Chicharrón
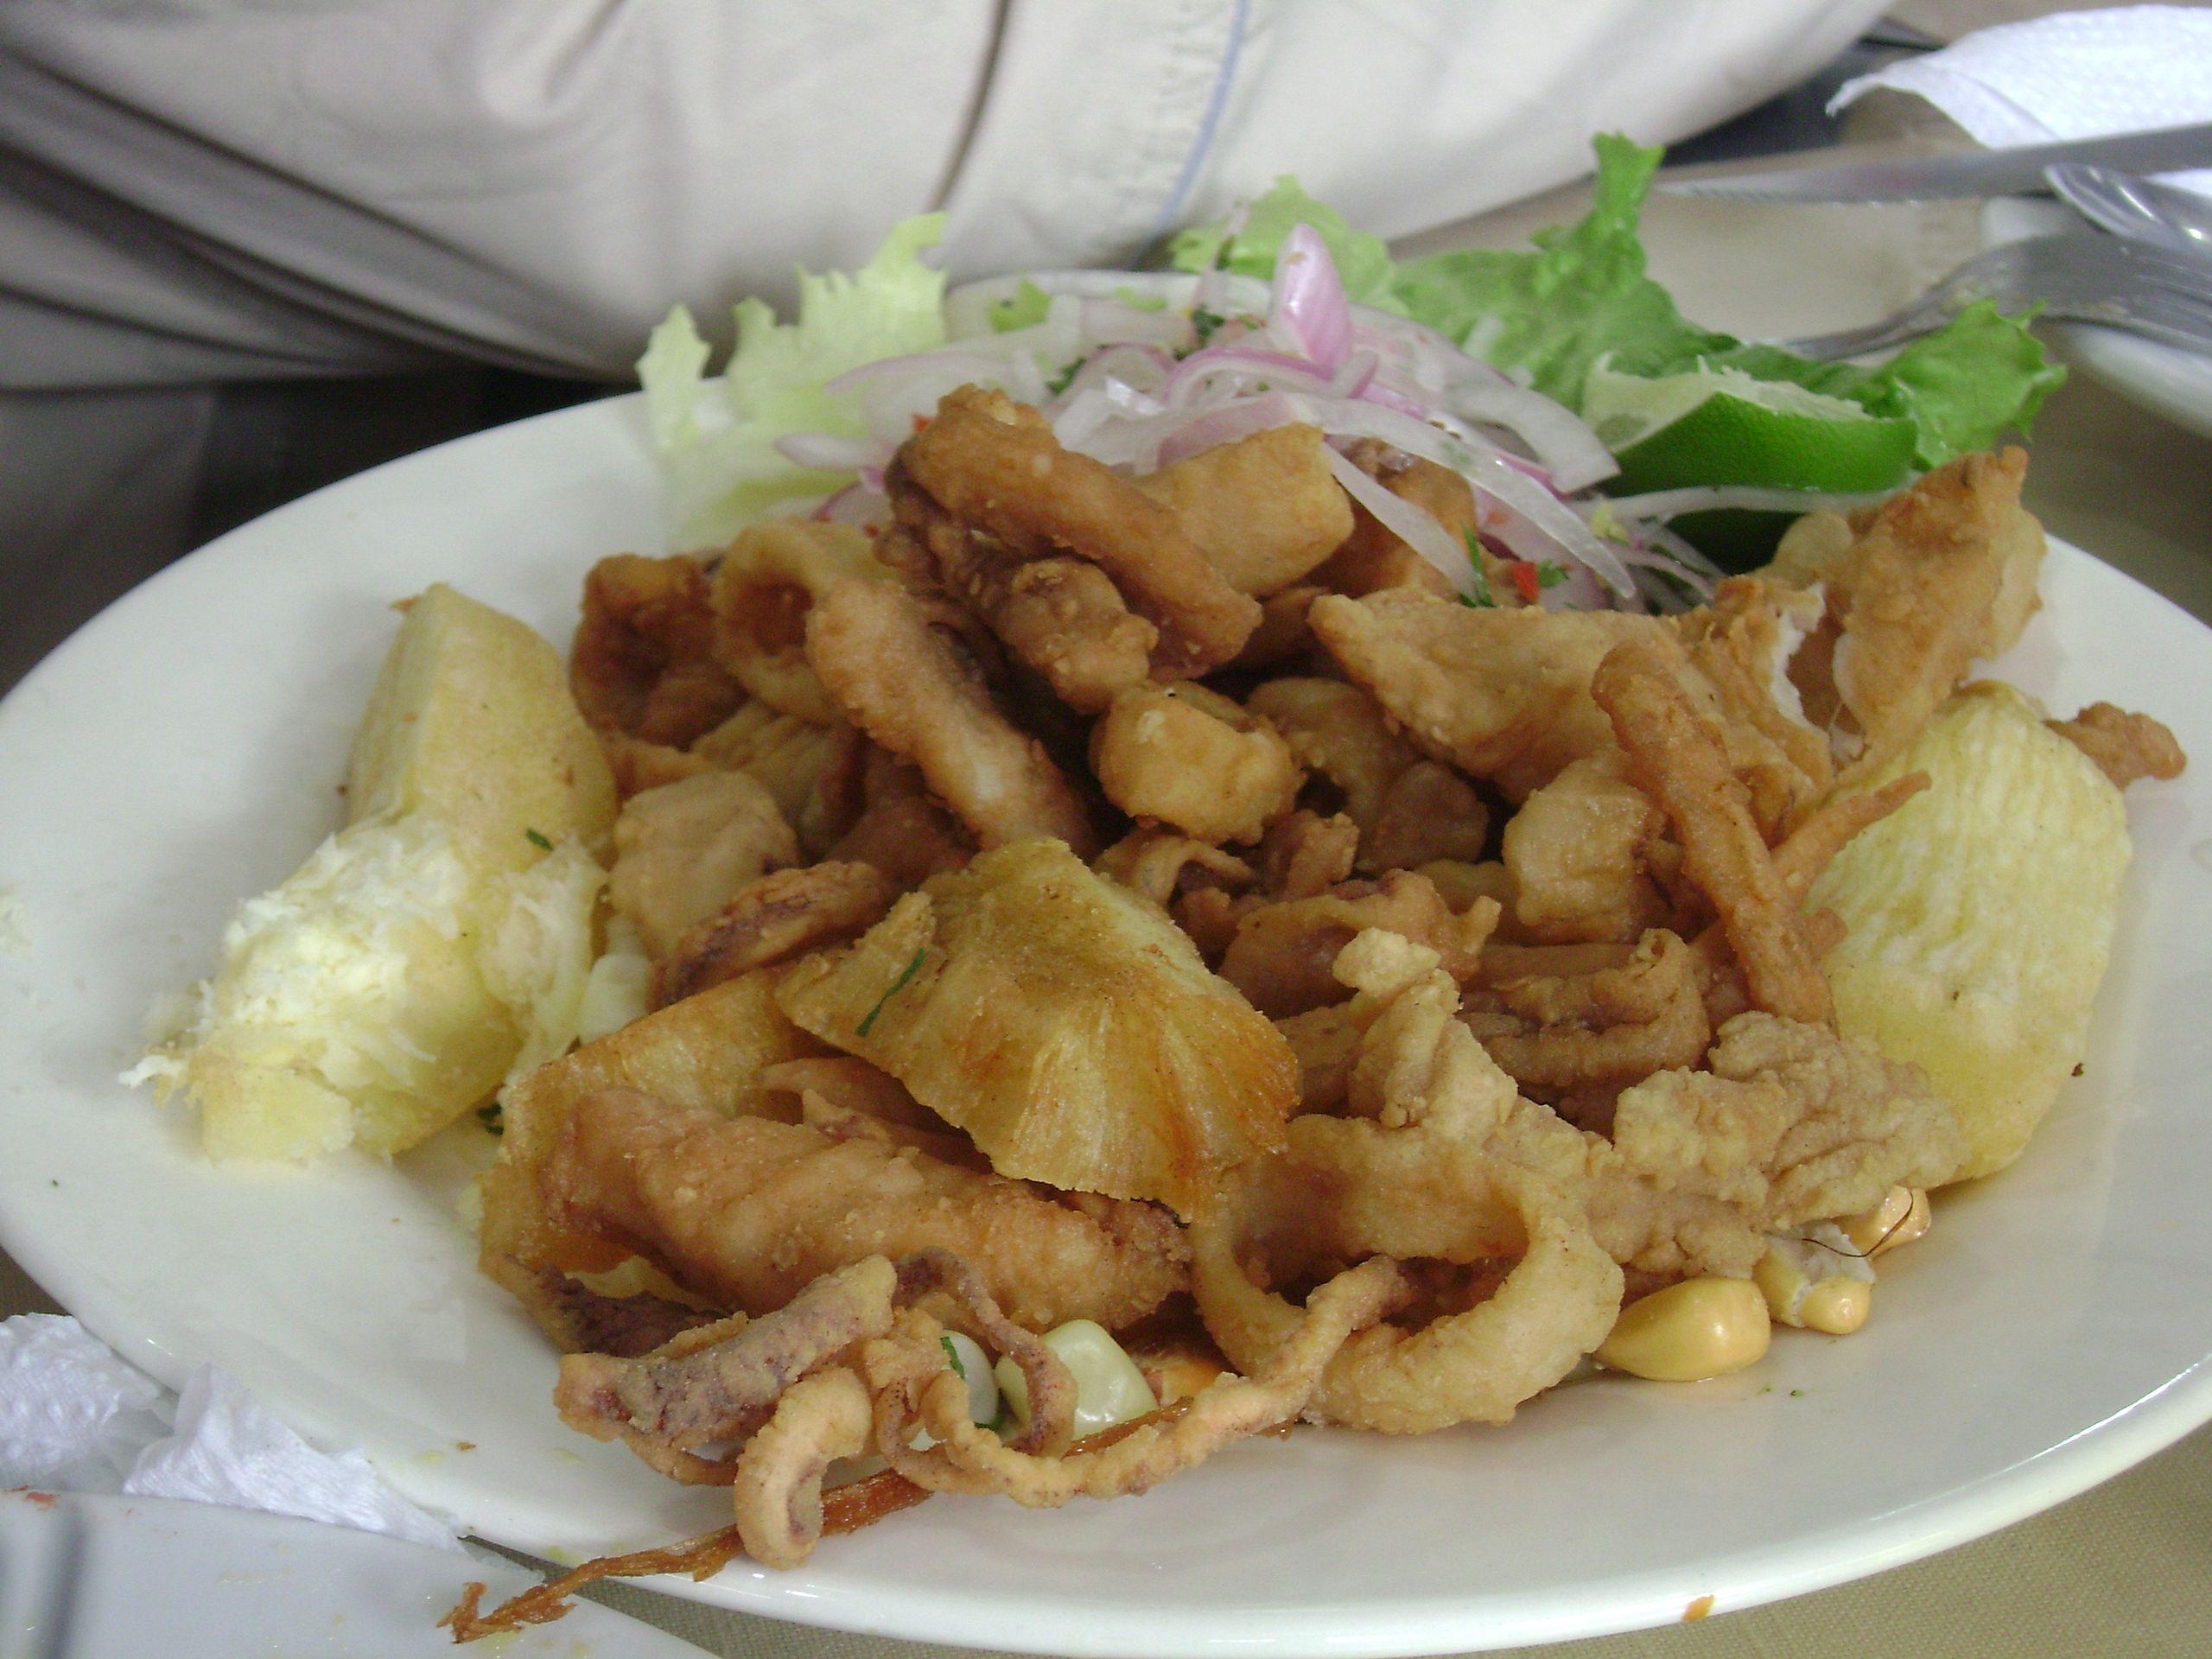
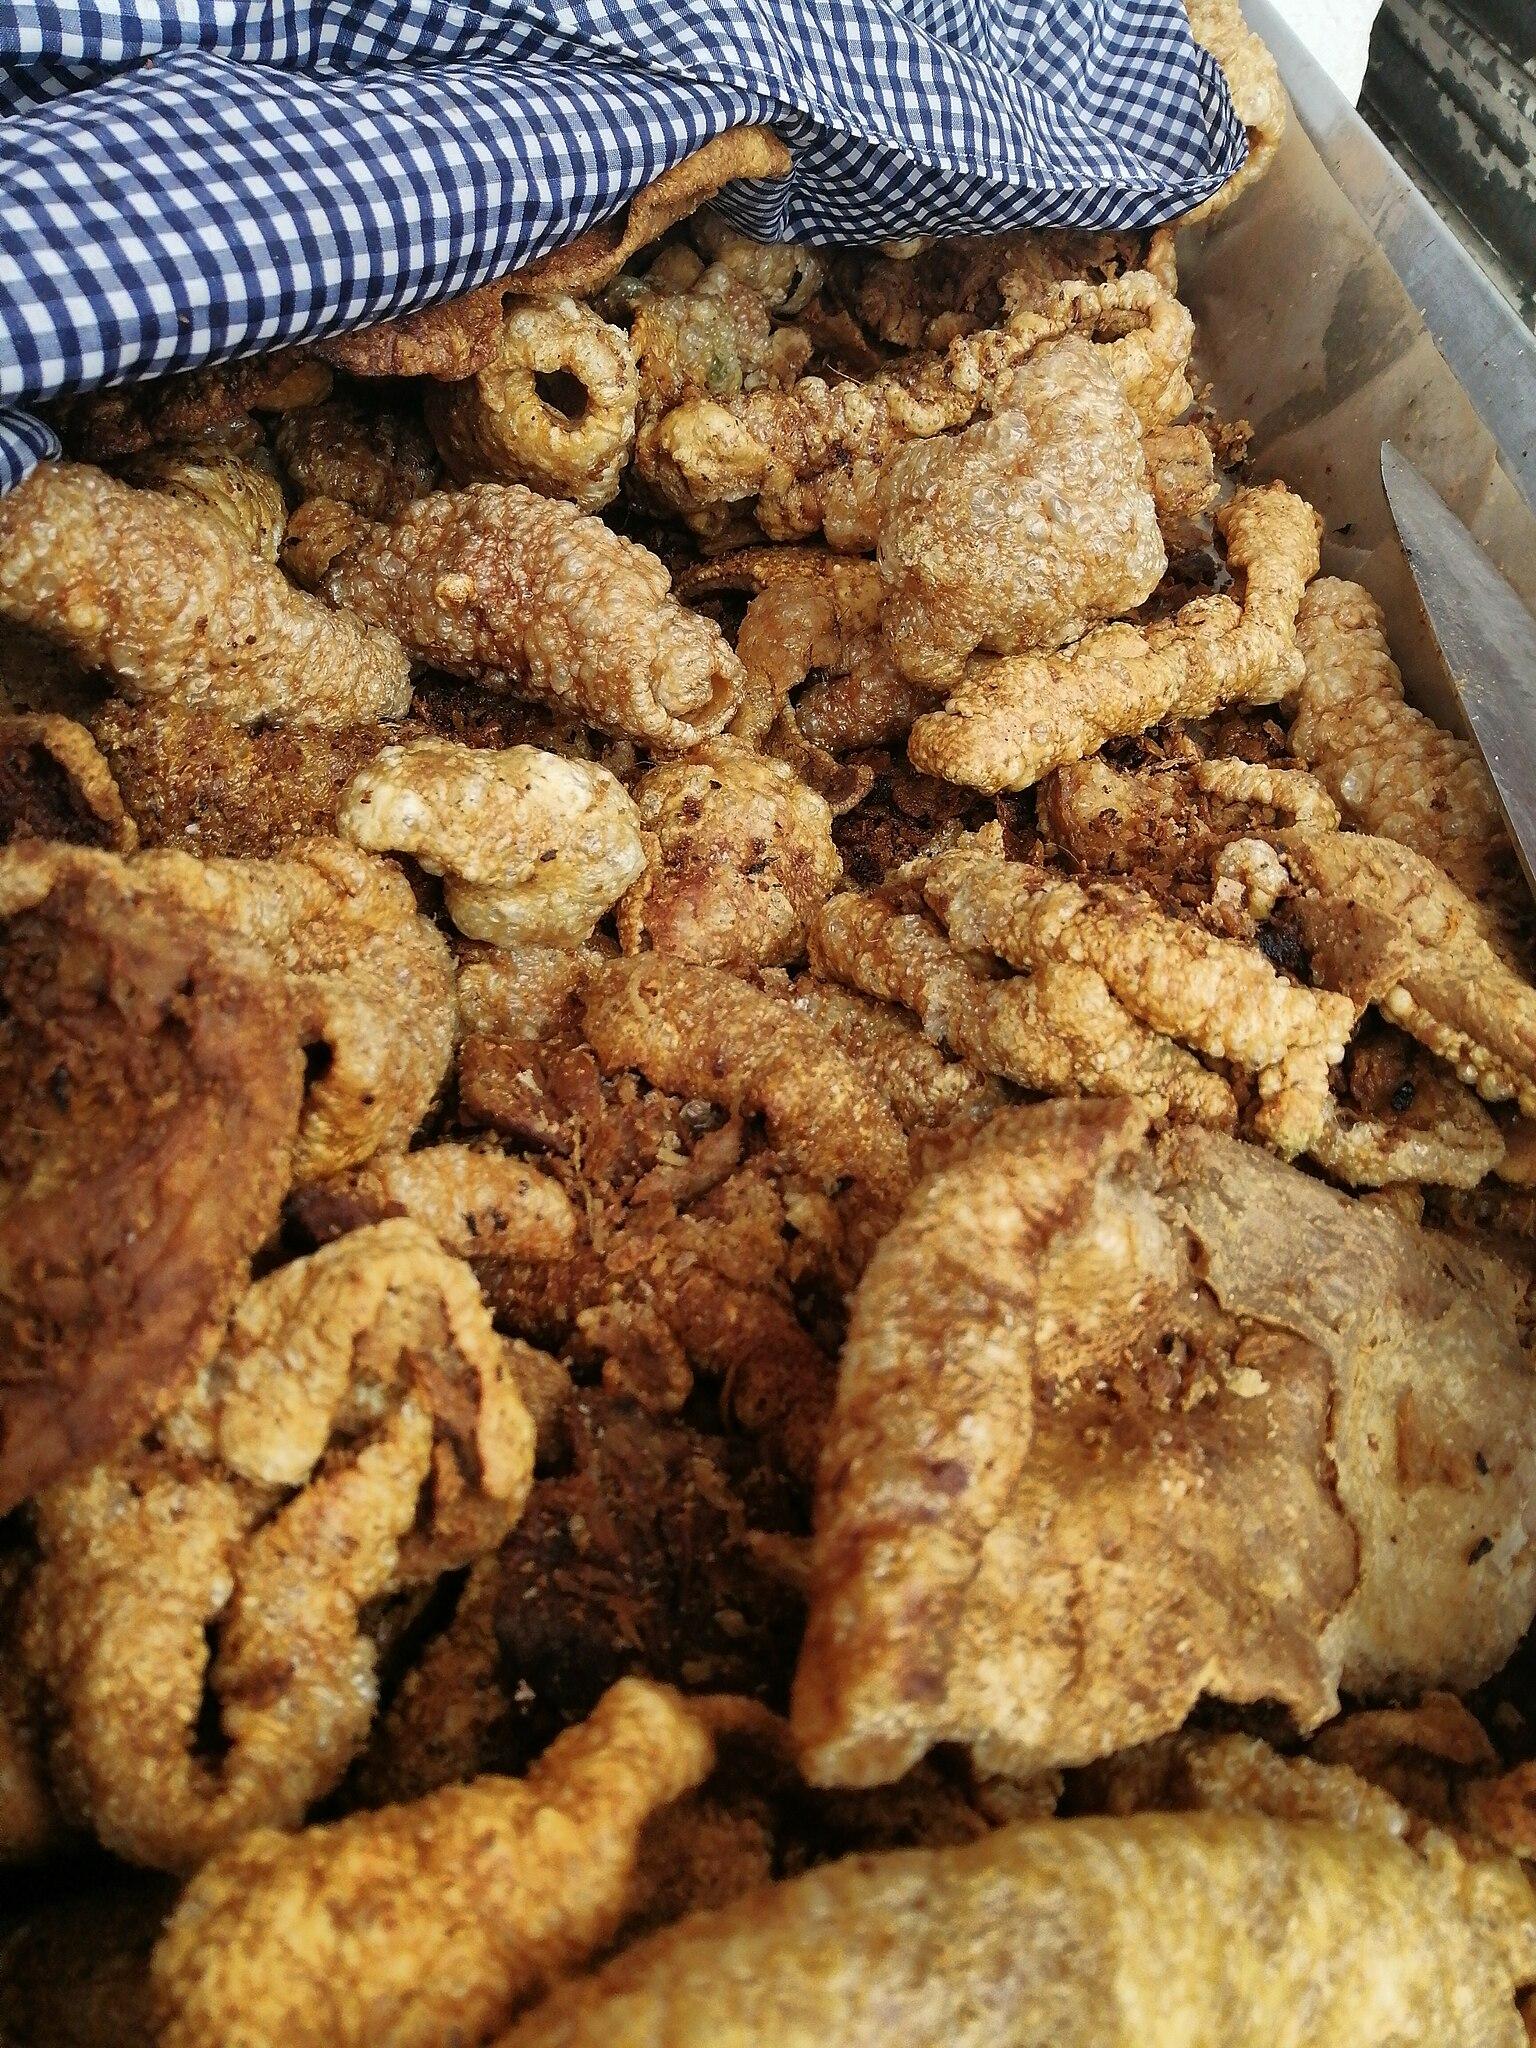
Also known as:
ba - Bashkir: Чичаррон
bcl - Central Bikol: Tsitsaron
ca - Catalan: Chicharrón
en-simple - Simple English: Chicharrón
es - Spanish: Chicharrón
fr - French: Chicharrón
gn - Guarani: Chicharõ
he - Hebrew: צ'יצ'רון
it - Italian: Chicharrón
jv - Javanese: Chicharrón
ko - Korean: 치차론
pt - Portuguese: Torresmo
ru - Russian: Чичаррон
tl - Tagalog: Tsitsaron
uk - Ukrainian: Чичарон
zh - Chinese: 西班牙炸五花肉
Category: meat, snack (pork crackling)
Cuisine: Spanish
Associated cuisines: Spanish
Area: Andalusia
Countries: Spain, Mexico, Philippines, United States, Belize, Bolivia, Brazil, Canada, Chile, Colombia, Trinidad and Tobago, El Salvador, Guatemala, Peru, Puerto Rico, Uruguay, Venezuela
Region: Global, , , ,
This is a dish generally consisting of fried pork belly or fried pork rinds. It may also be made from chicken, mutton, or beef.